Royal National Park Coastal Cabin Communities

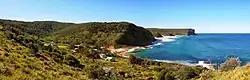
Little Garie Beach

Royal National Park Coastal Cabin Communities are heritage-listed cabin communities in the Royal National Park, Lilyvale, City of Wollongong, New South Wales, Australia. They were built from 1930 to 1950 by private citizens using their own initiative, resources and labour. It refers to the specific communities of Little Garie, Era and Burning Palms, also known collectively as the Royal National Park Coastal Shack Communities. The area is owned by the Department of Planning, Housing and Infrastructure. It was added to the New South Wales State Heritage Register on 27 April 2012.